Celia Imrie

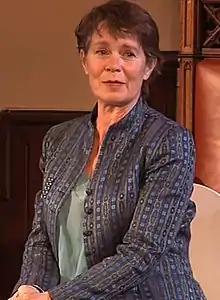
Imrie in 2011

Celia Diana Savile Imrie (born 15 July 1952) is a British actress and author. She is best known for her film roles, including the "Bridget Jones" film series, "Calendar Girls" (2003), "Nanny McPhee" (2005), "The Best Exotic Marigold Hotel" (2011), "The Second Best Exotic Marigold Hotel" (2015), "Mamma Mia! Here We Go Again" (2018), the FX TV series "Better Things" (2016–2022) and the Netflix series "The Diplomat" (2023–present), and her frequent collaborations with actress and comedian Victoria Wood.